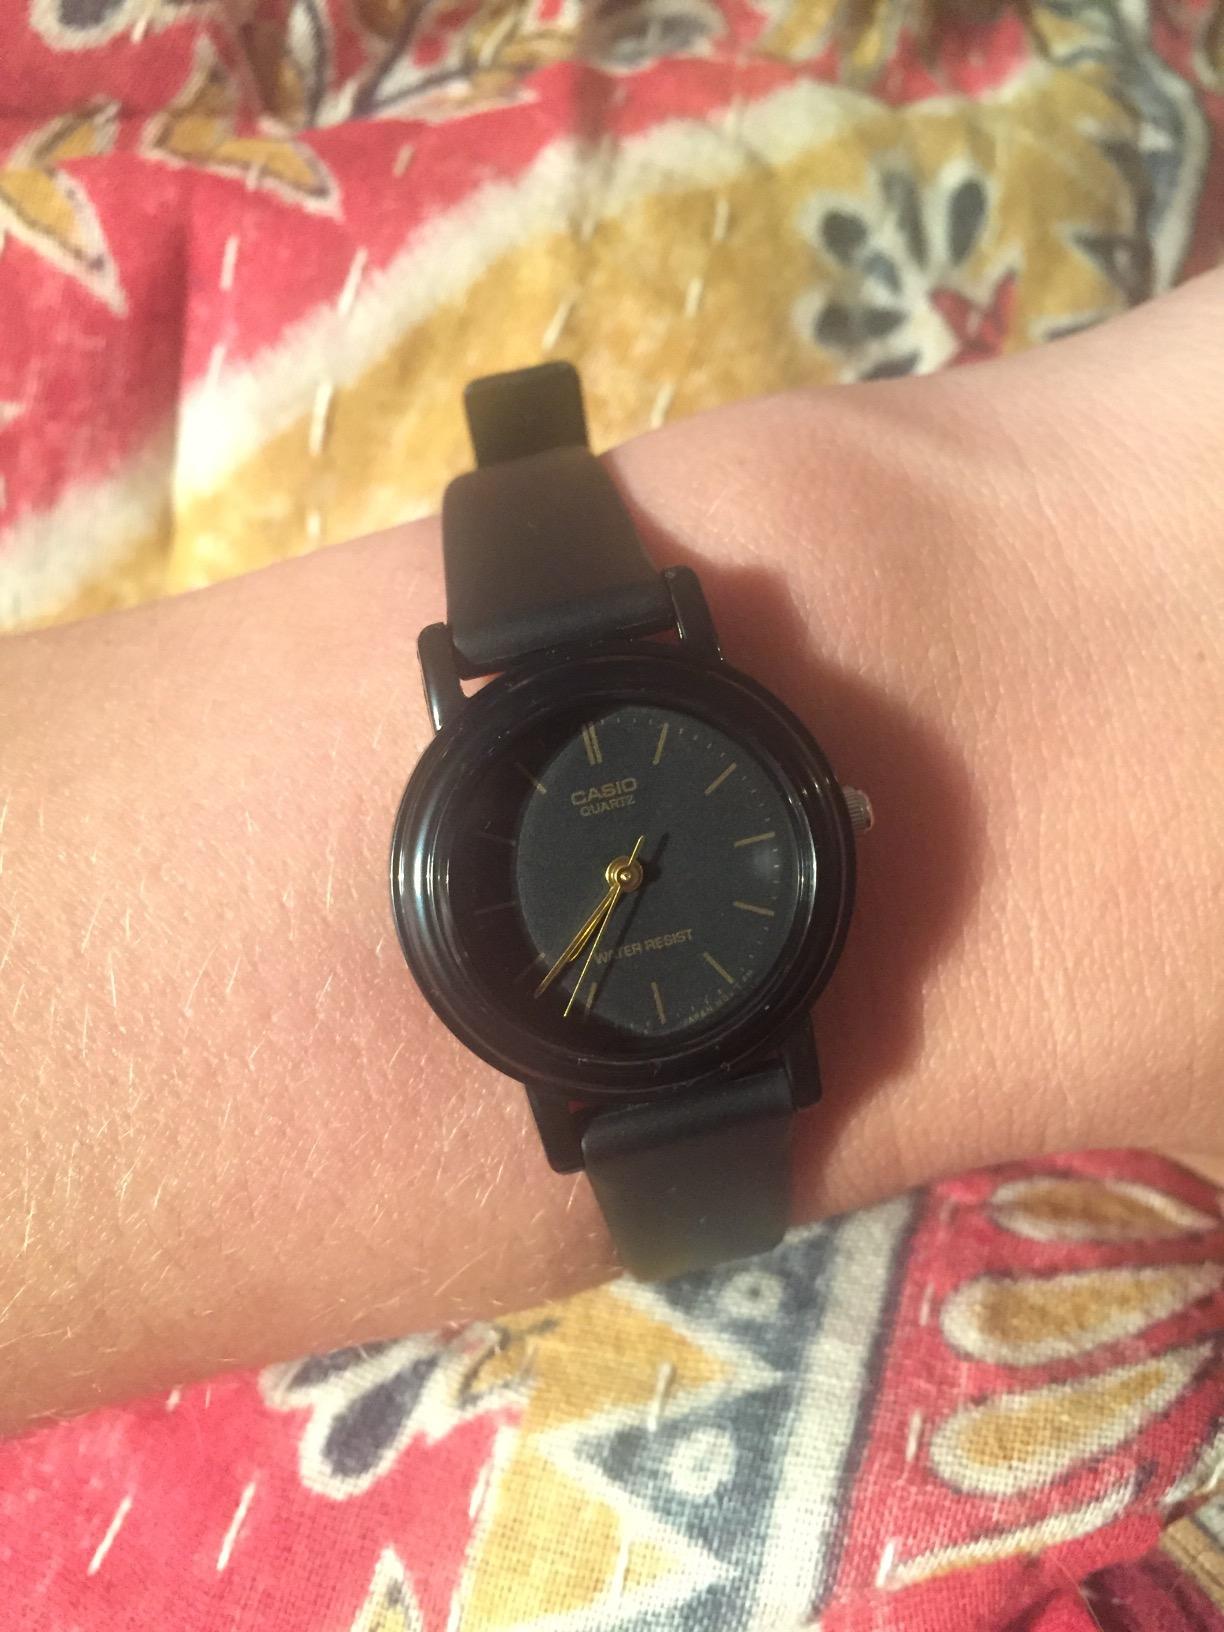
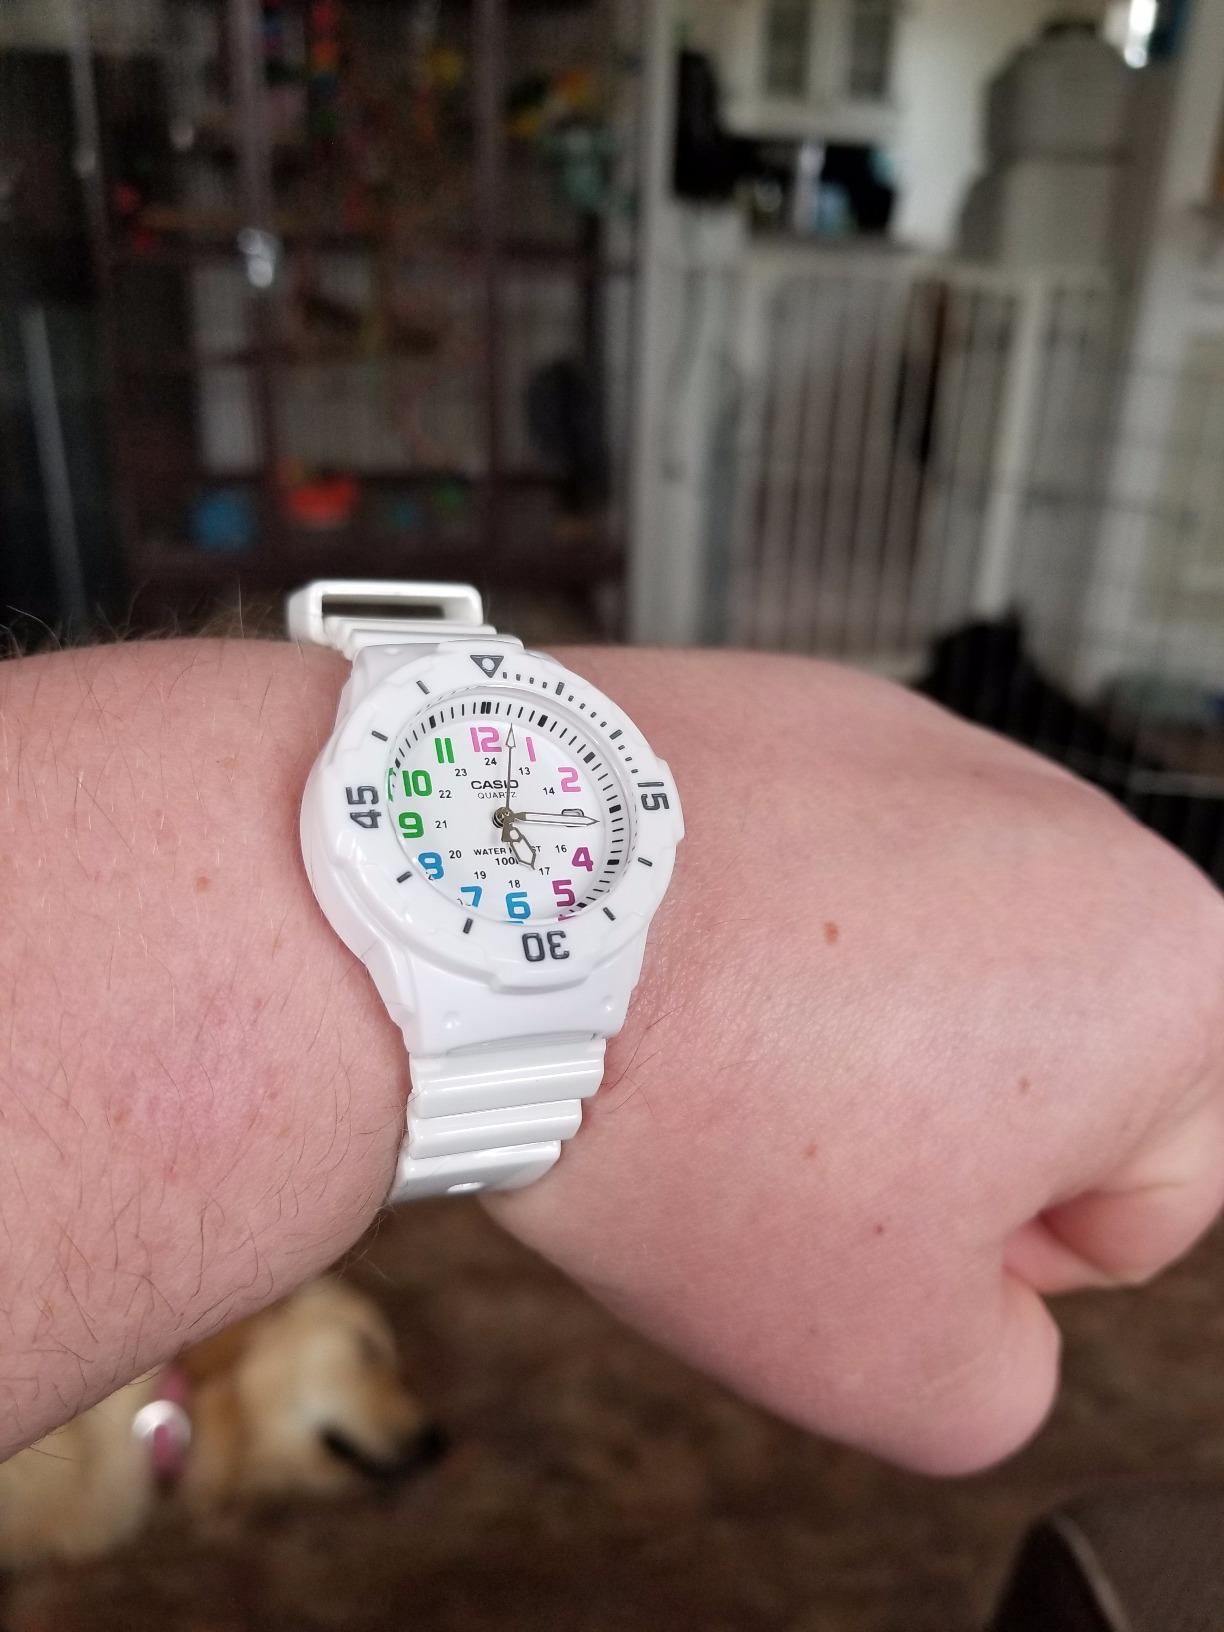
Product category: accessories_watch
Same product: no